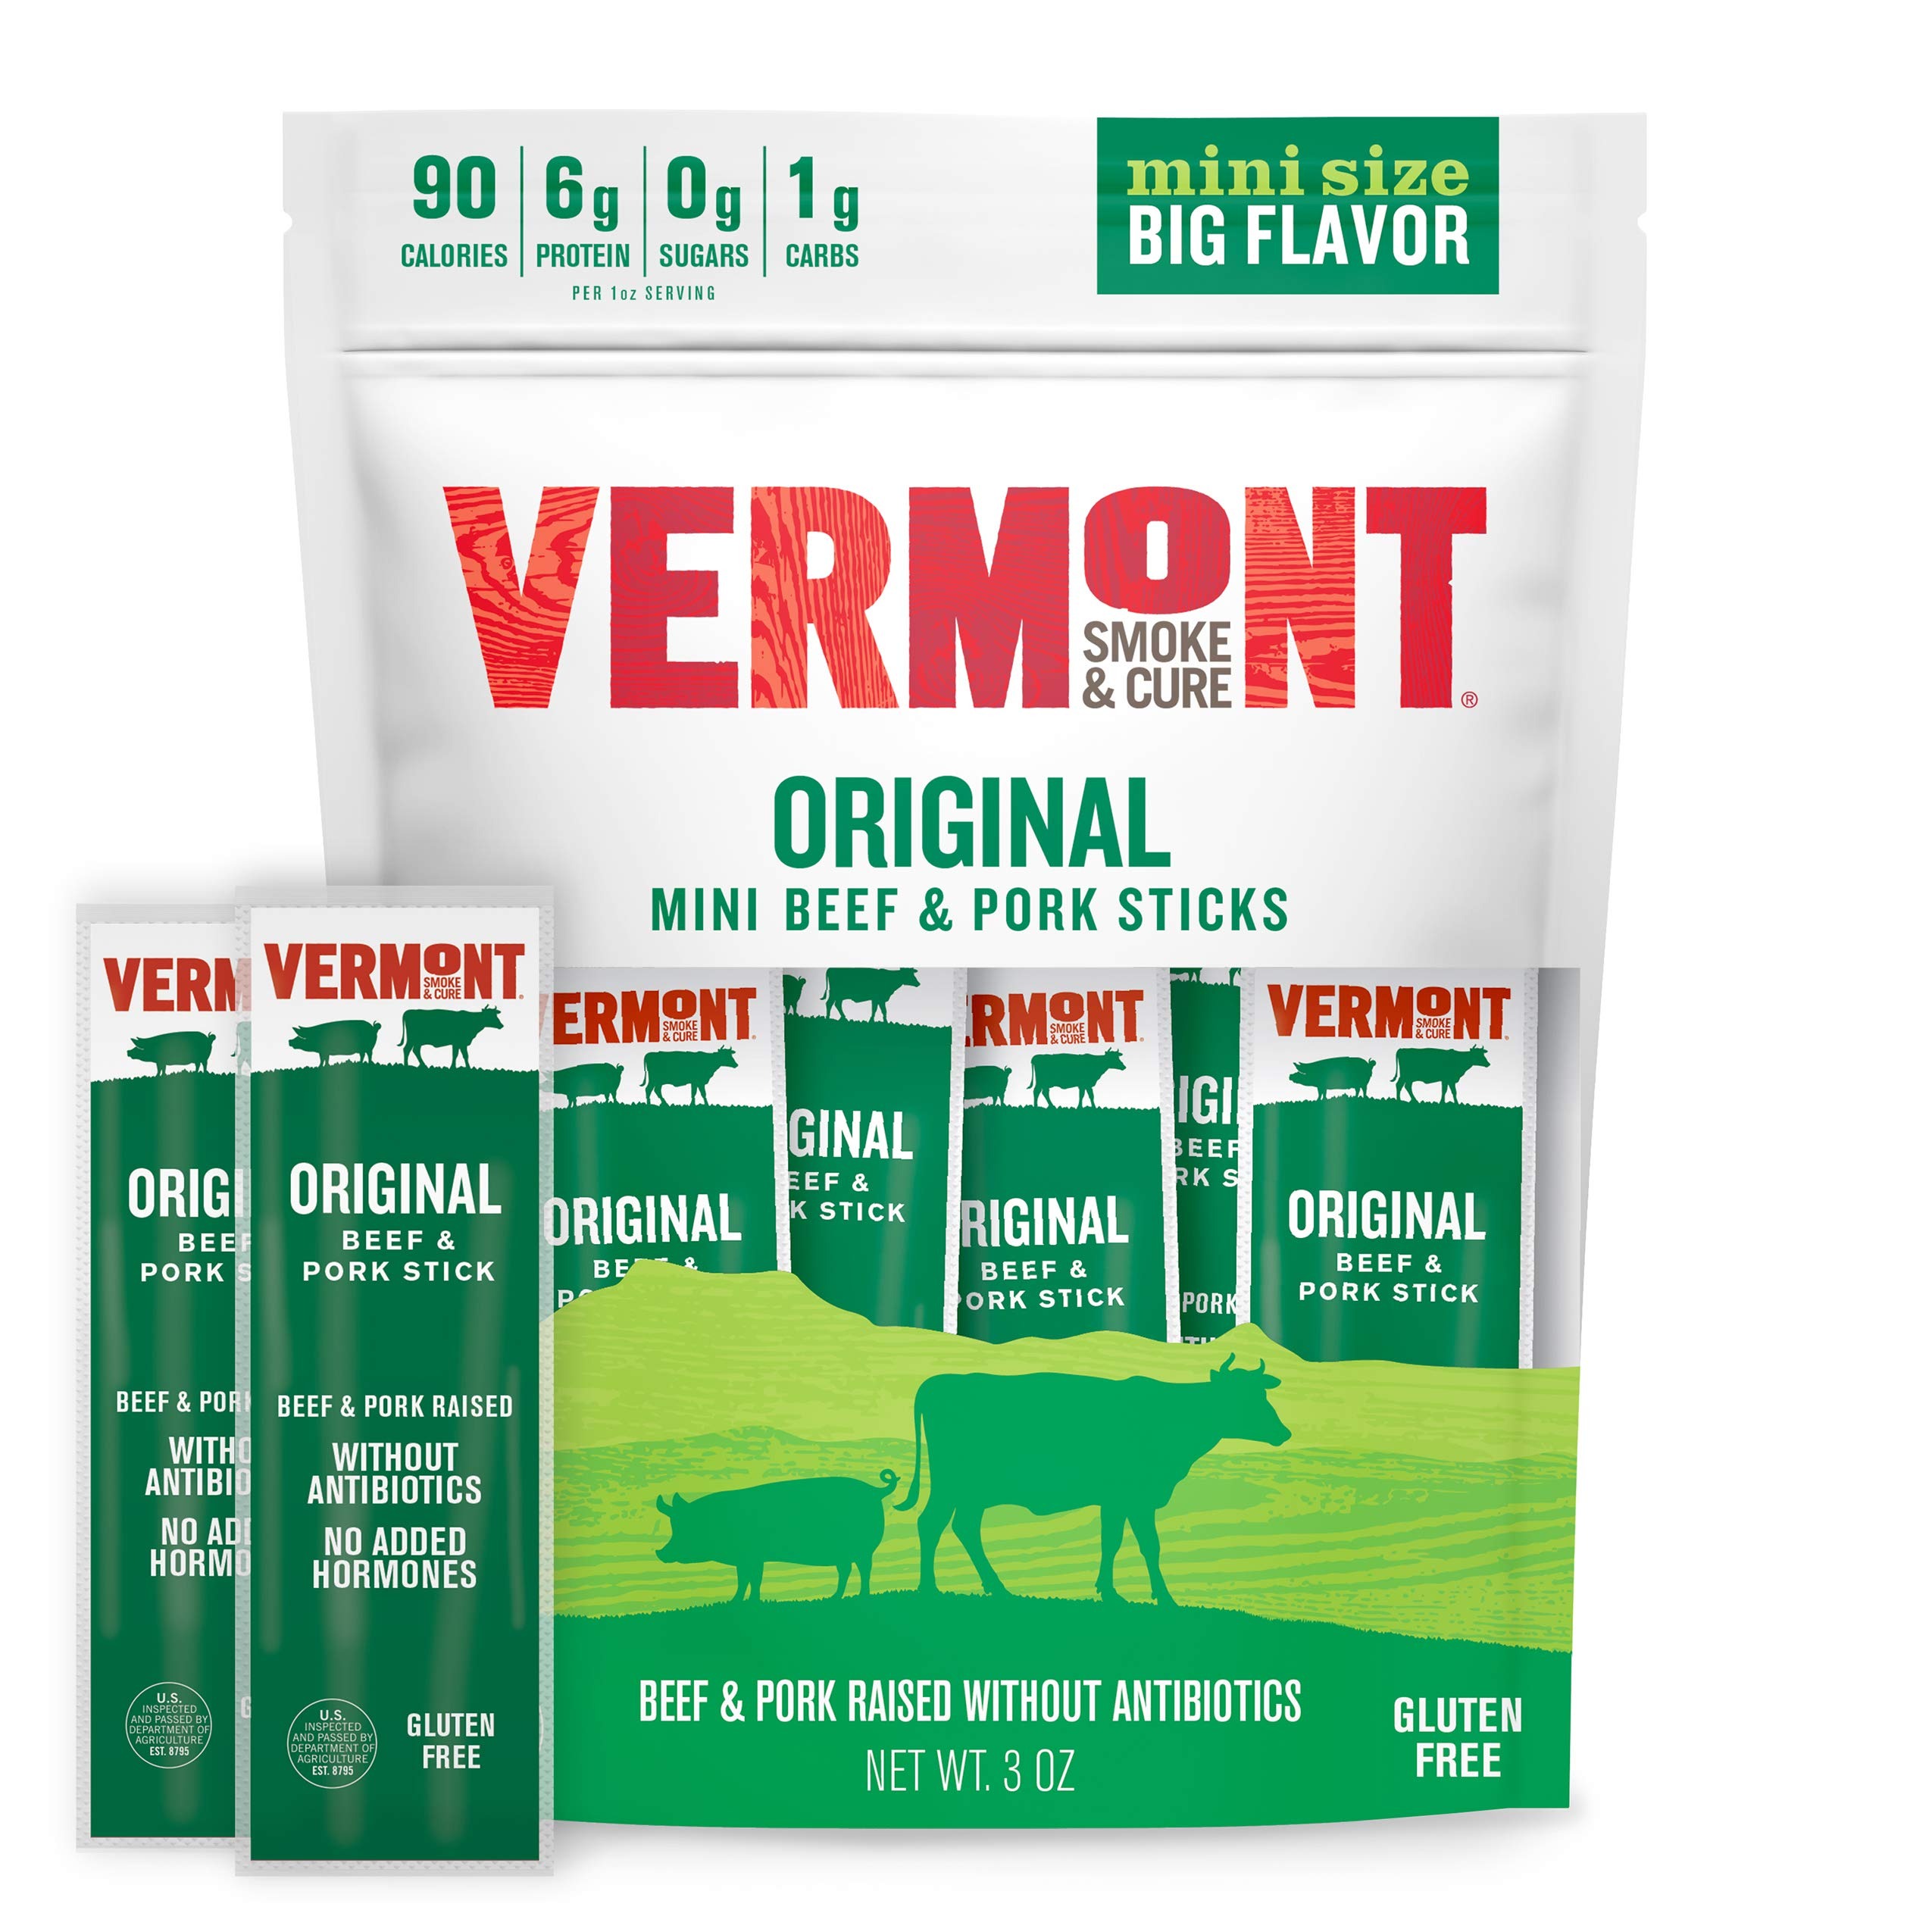
Item Name: Vermont Smoke & Cure Mini Jerky Stick Go Pack, Beef & Pork, Antibiotic Free, Gluten Free, Original, Great Keto Snack, High in Protein, Low Sugar, 0.5oz Meat Sticks, 3oz Pack
Bullet Point 1: Beef & pork raised without antibiotics or added hormones
Bullet Point 2: 3g protein, 40 calories, 0g carbs, 115mg sodium-per .5 oz stick
Bullet Point 3: No MSG, no added sodium nitrite, no nuts, no dairy, no gluten or artificial preservatives
Bullet Point 4: Paleo-friendly, low carb, low calorie, high protein on the go snack
Bullet Point 5: Packed in a highly portable, re-sealable pouch
Value: 3.0
Unit: Ounce

Price: 5.99